OpenNebula

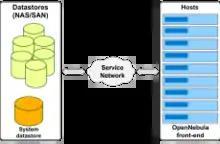
OpenNebula Storage

The datastores simply hold the base images of the Virtual Machines. The datastores must be accessible to the front-end; this can be accomplished by using one of a variety of available technologies such as NAS, SAN, or direct attached storage.